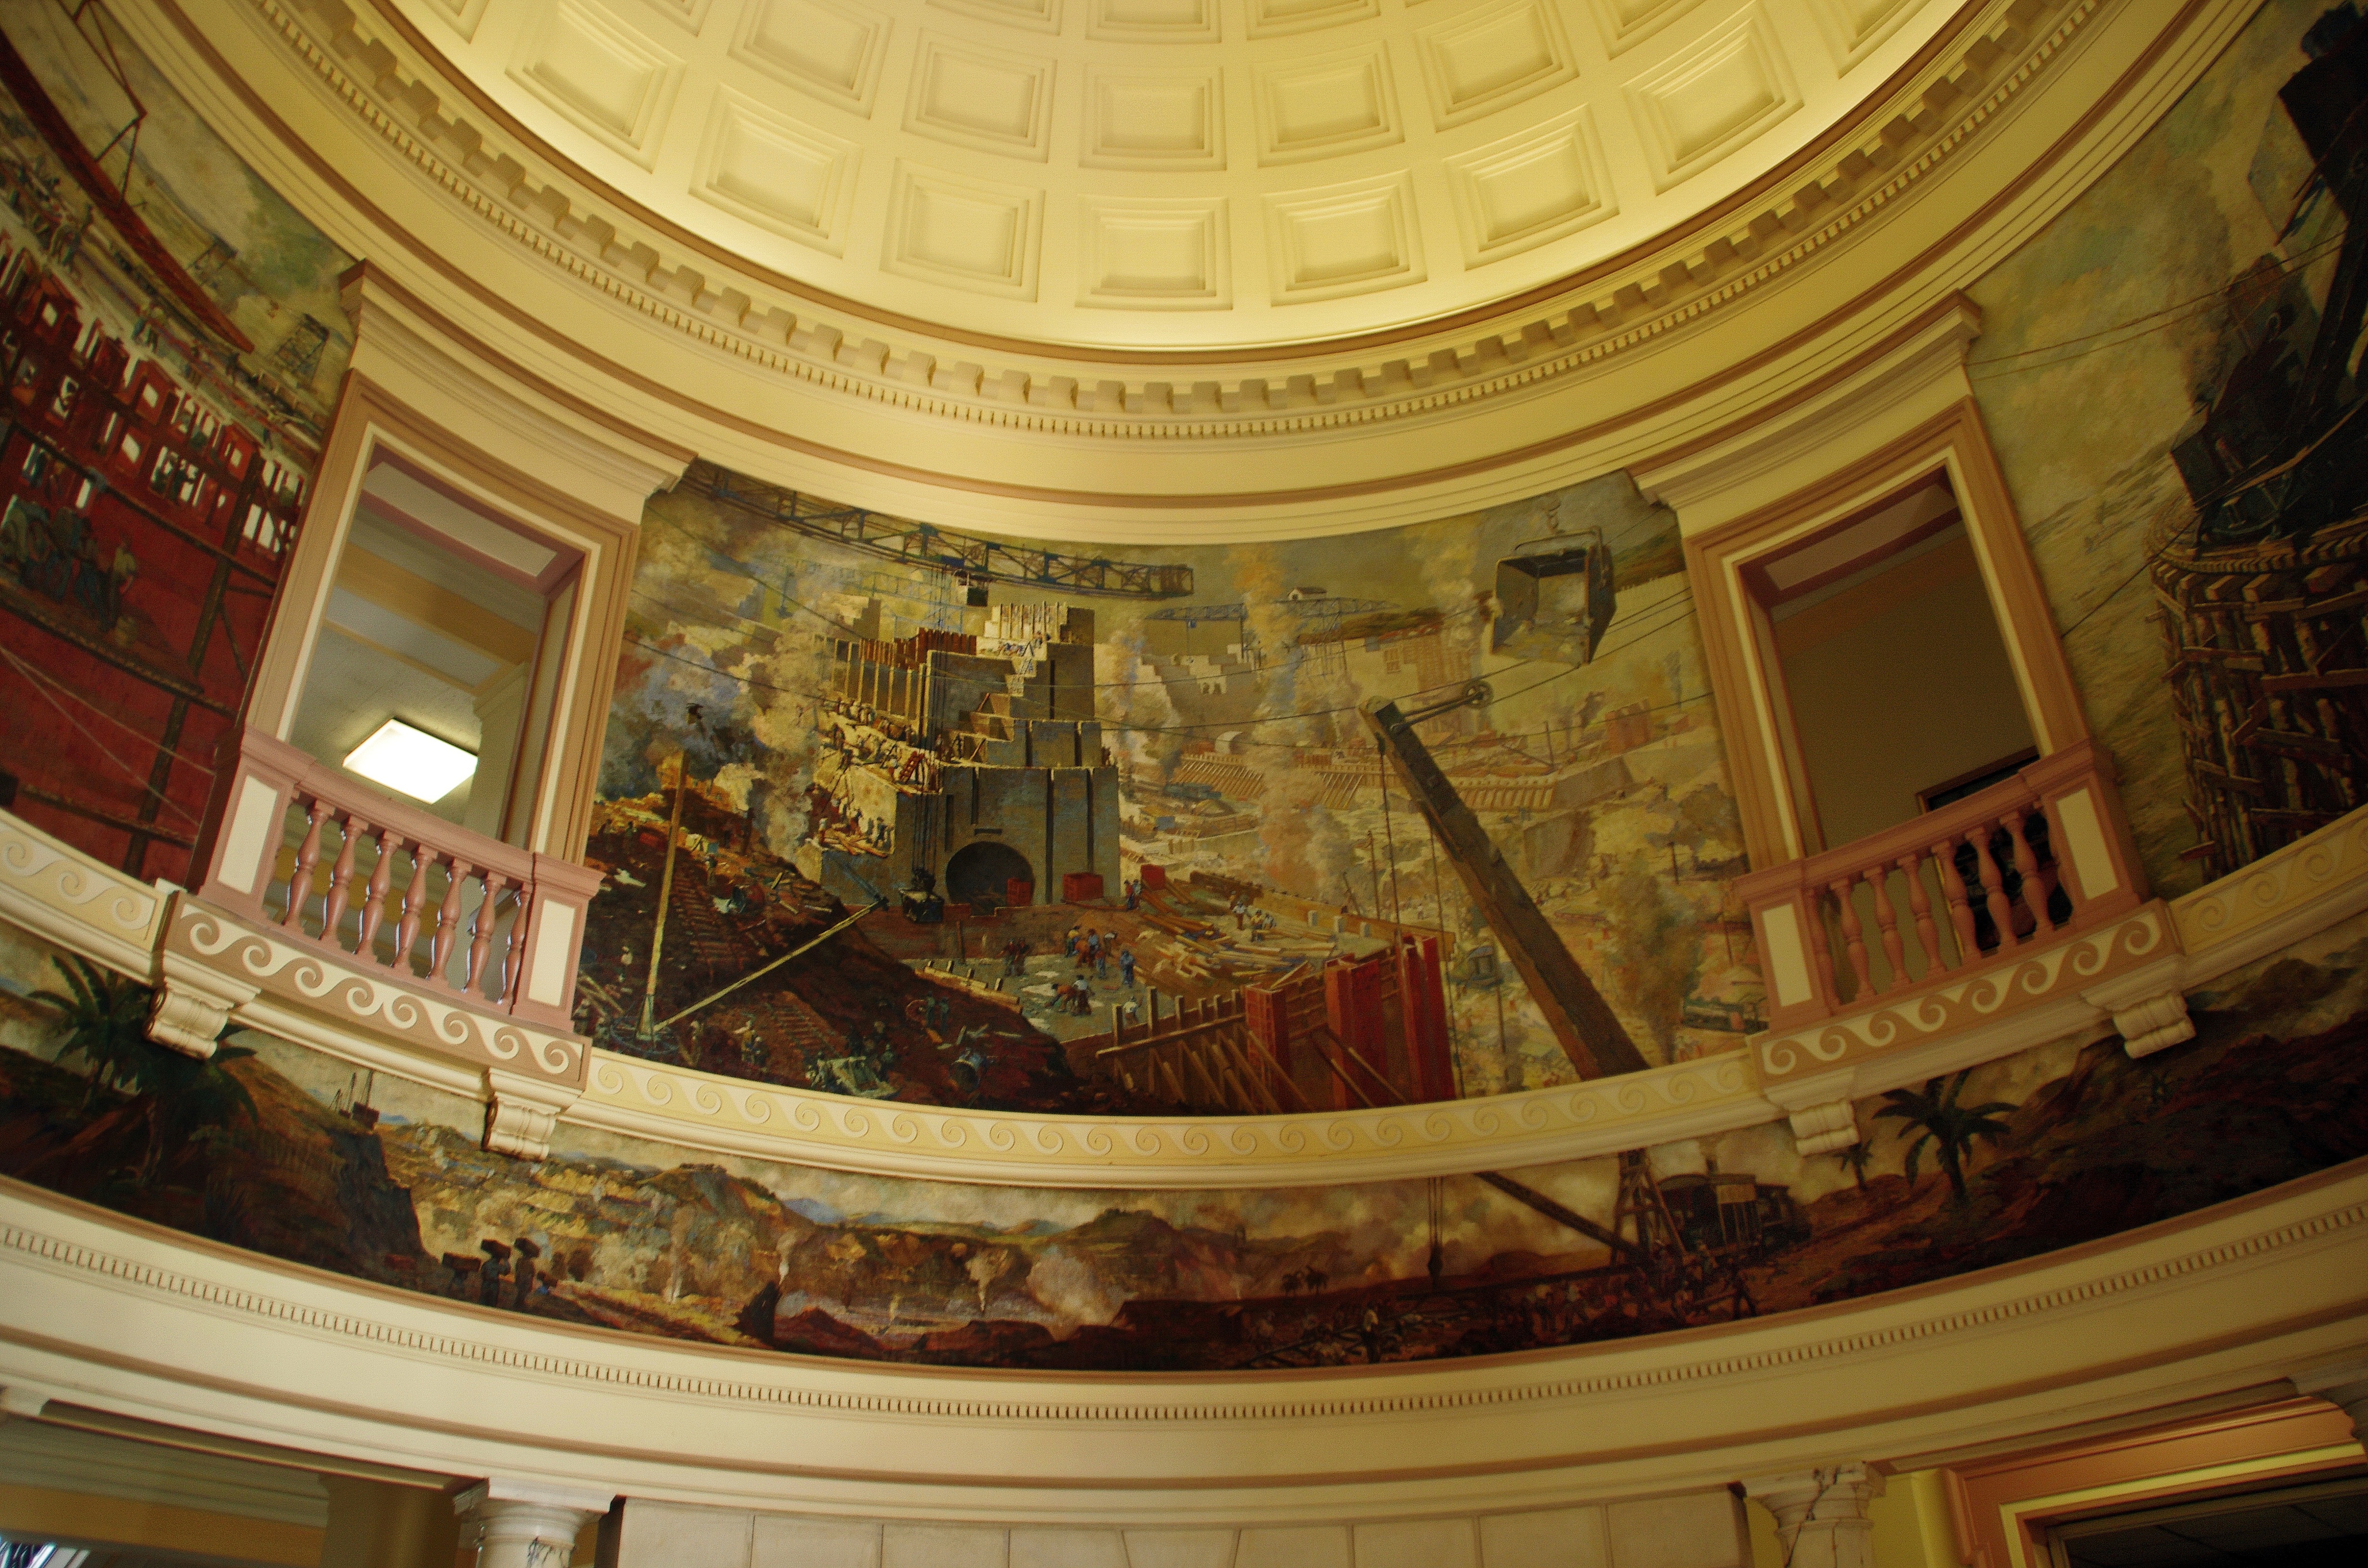
architecture, structure, building, palace, ceiling, opera house, cathedral, baptistery, theatre, rotunda, tourist attraction, basilica, dome, ancient rome, panama, ancient history, canal house, lesseps, illustration of the construction